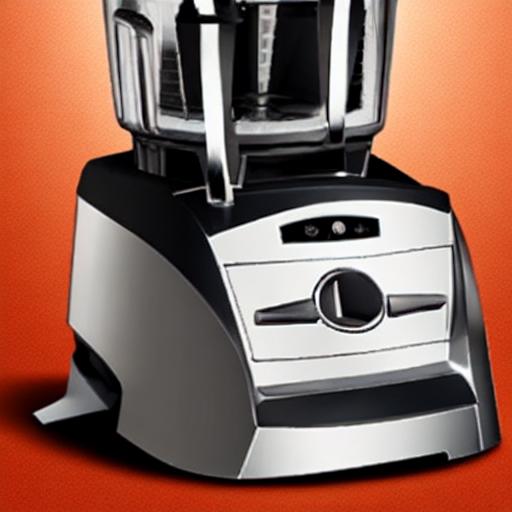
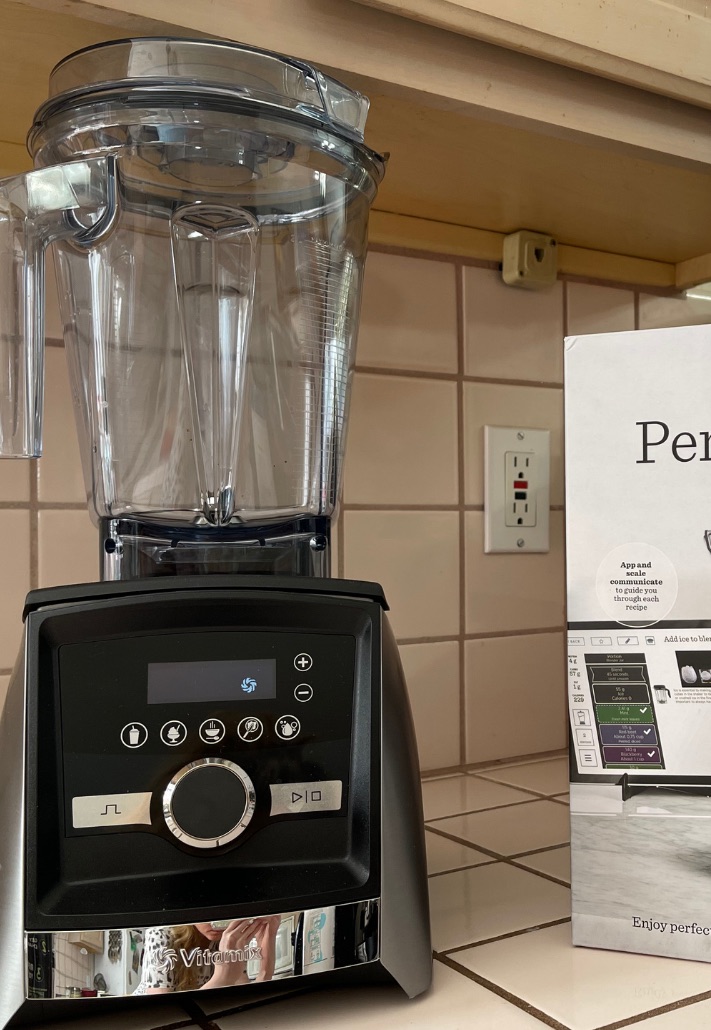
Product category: items_blender
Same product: no